Judy (dog)

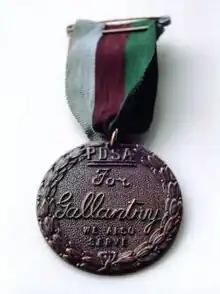
An example of a Dickin Medal.

Two members of the Royal Air Force (RAF) parachuted in, and informed the residents to remain until allied troops arrived. Judy was smuggled aboard the troopship "Antenor" heading to Liverpool. Together with Williams, Searle, and two others, Judy managed to avoid the dock police and was delivered into the care of the ship's cook, who ensured that she was fed on the voyage home. Frank revealed Judy to the crew after six weeks, as the ship was three days from arriving in Liverpool. Although some low-ranking crew members had become aware of the dog before this, the Captain had not. Initially angry, he was talked around by Frank. Between the Captain and RAF serviceman Brian Comford, whose father was a barrister, the authorities were convinced to allow the dog to land. Upon her return to the UK, Judy stayed for six months in quarantine in Hackbridge, Surrey. Frank visited regularly, as did a number of servicemen who had known the dog during their internment in Asia. The quarantine was not free, and Frank was required to pay £12 to cover the costs. He could not afford this, so an advert was placed in the December 1945 edition of the Tail-Waggers Club magazine. A total of £18, 18 shillings and eight pence was raised from 61 donations. Judy was released from quarantine on 29 April 1946 to Frank, and the pair headed immediately to London. A ceremony was organised by the Kennel Club, with chairman Arthur Croxton Smith awarding her a "For Valor" medal.